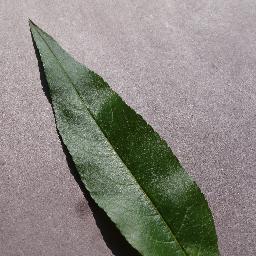
Label: Peach___healthy